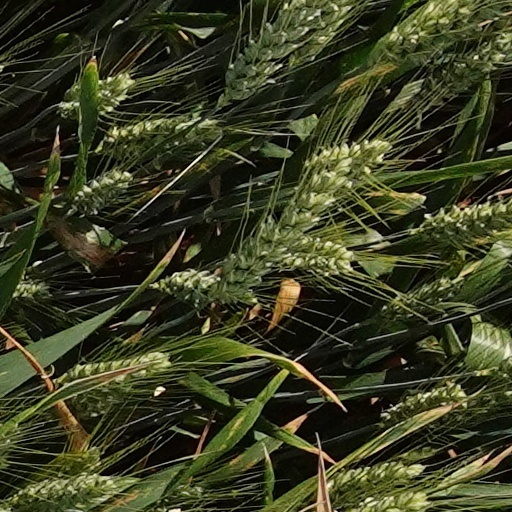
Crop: wheat